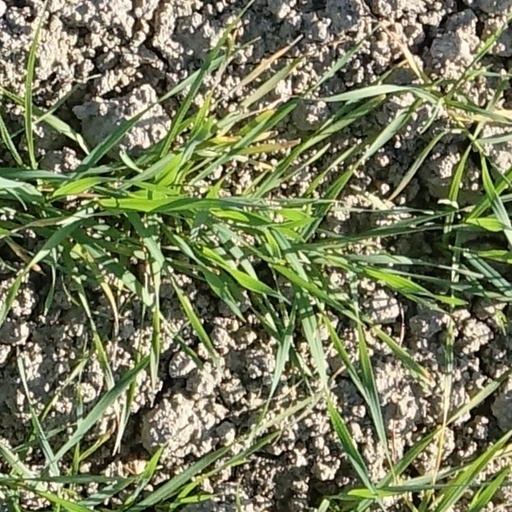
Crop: wheat